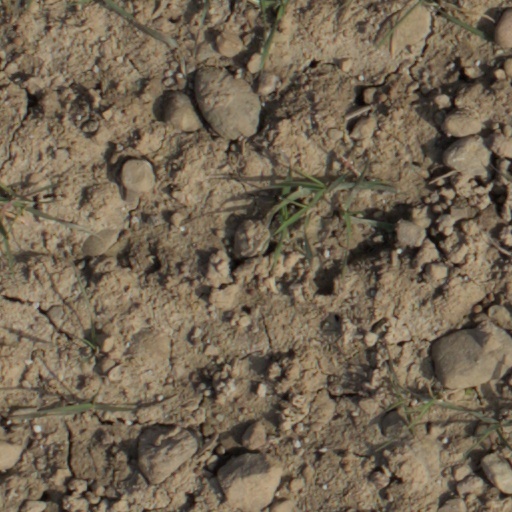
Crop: wheat